Romain Barras

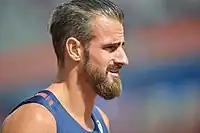
Romain Barras in 2016

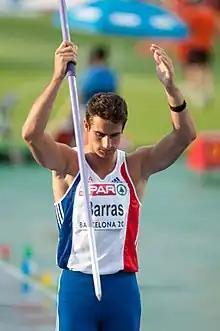
Romain Barras at the 2010 European Athletics Championships in Barcelona

Romain Barras (born 1 August 1980 in Calais, Pas-de-Calais) is a French decathlete. At the Universiade he finished fifth in 2001 and first in 2003, the latter in a personal-best score of 8,196 points. He represented France at the 2004 Summer Olympics and came in thirteenth place overall in the decathlon. He became the regional champion at the 2005 Mediterranean Games.